TCDD E 4000

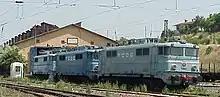
All three E4000s at Halkali in 2001.

In 1955 the first railway in Turkey was electrified, on the commuter rail from Sirkeci to Halkalı in Istanbul. In addition to delivery of 18 electric multiple units, TCDD wanted to be able to use electrical engines instead of steam engines on long-haul trains on the last few kilometers into Istanbul.